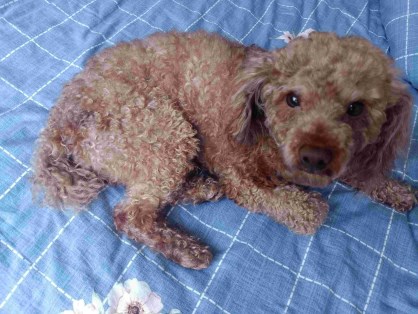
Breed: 7449-n000128-teddy